Narciso Yepes

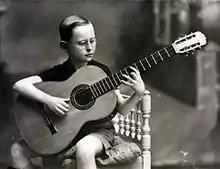
Yepes in 1939

When he was 13, he was accepted to study at the Conservatorio de Valencia with the pianist and composer Vicente Asencio. Here he followed courses in harmony, composition, and performance. Yepes is credited by many with developing the A-M-I technique of playing notes with the ring (Anular"), middle (Medio"), and index ("Indice") fingers of the right hand. Guitar teachers traditionally taught their students to play by alternating the index and middle fingers, or I-M. However, since Yepes studied under teachers who were "not" guitarists, they pushed him to expand on the traditional technique. According to Yepes, Asencio "was a pianist who loathed the guitar because a guitarist couldn't play scales very fast and very legato, as on a piano or a violin. 'If you can't play like that,' he told me, 'you must take up another instrument.'" Through practice and improvement in his technique, Yepes could match Asencio's piano scales on the guitar. "'So,' he [Asencio] said, 'it's possible on the guitar. Now play that fast in thirds, then in chromatic thirds.'" Allan Kozinn observed that, "Thanks to Mr. Asencio's goading, Mr. Yepes learned "to play music the way "I" want, not the way the "guitar" wants." Similarly, the composer, violinist, and pianist George Enescu would also push Yepes to improve his technique, which also allowed him to play with greater speed.